Marceli Handelsman

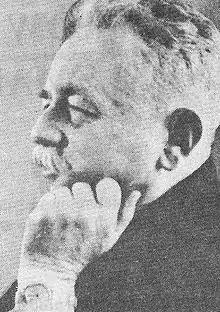
Marceli Handelsman

Marceli Handelsman (1882–1945) was a Polish historian, a Warsaw University professor, medievalist, modern historian, and historical methodologist.